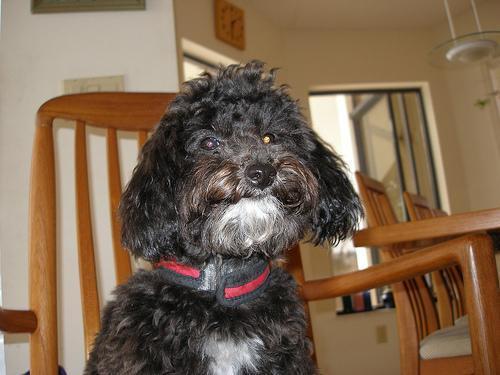
toy_poodle